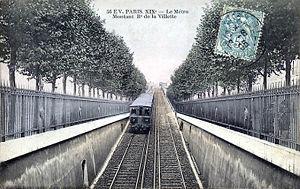
La ligne 2 du métro de Paris est l'une des seize lignes du réseau métropolitain de Paris. Elle suit un parcours semi-circulaire au nord de la ville, situé en quasi-totalité sur les anciens boulevards extérieurs. Elle est la deuxième ligne ouverte dans la capitale : son premier tronçon est mis en service en décembre 1900 et elle est achevée en avril 1903 dans son tracé actuel entre Porte Dauphine et Nation. Elle ne connaît depuis aucune modification de son parcours.
L'histoire du métro de Paris débute au milieu du XIXᵉ siècle, avec l'objectif de desservir, par un chemin de fer urbain, une ville de plus en plus paralysée par ses transports de surface. Se succèdent ensuite durant un demi-siècle des projets plus ou moins farfelus, sur fond de conflit entre l'État et la Ville de Paris : le premier souhaite l'interconnexion des gares terminales via un réseau à grand gabarit, tandis que la seconde, farouchement opposée aux grandes compagnies ferroviaires, veut construire un réseau d'intérêt local et à gabarit réduit, strictement limité à Paris intra-muros. L'imminence de l'exposition universelle de 1900 entraîne finalement en 1895 la décision de mettre en œuvre un réseau souterrain, électrique et à gabarit réduit, ce qui marque la victoire de la Ville.